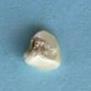
Maize quality: Bad